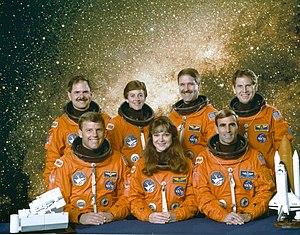
STS-67 est la huitième mission de la navette spatiale Endeavour.